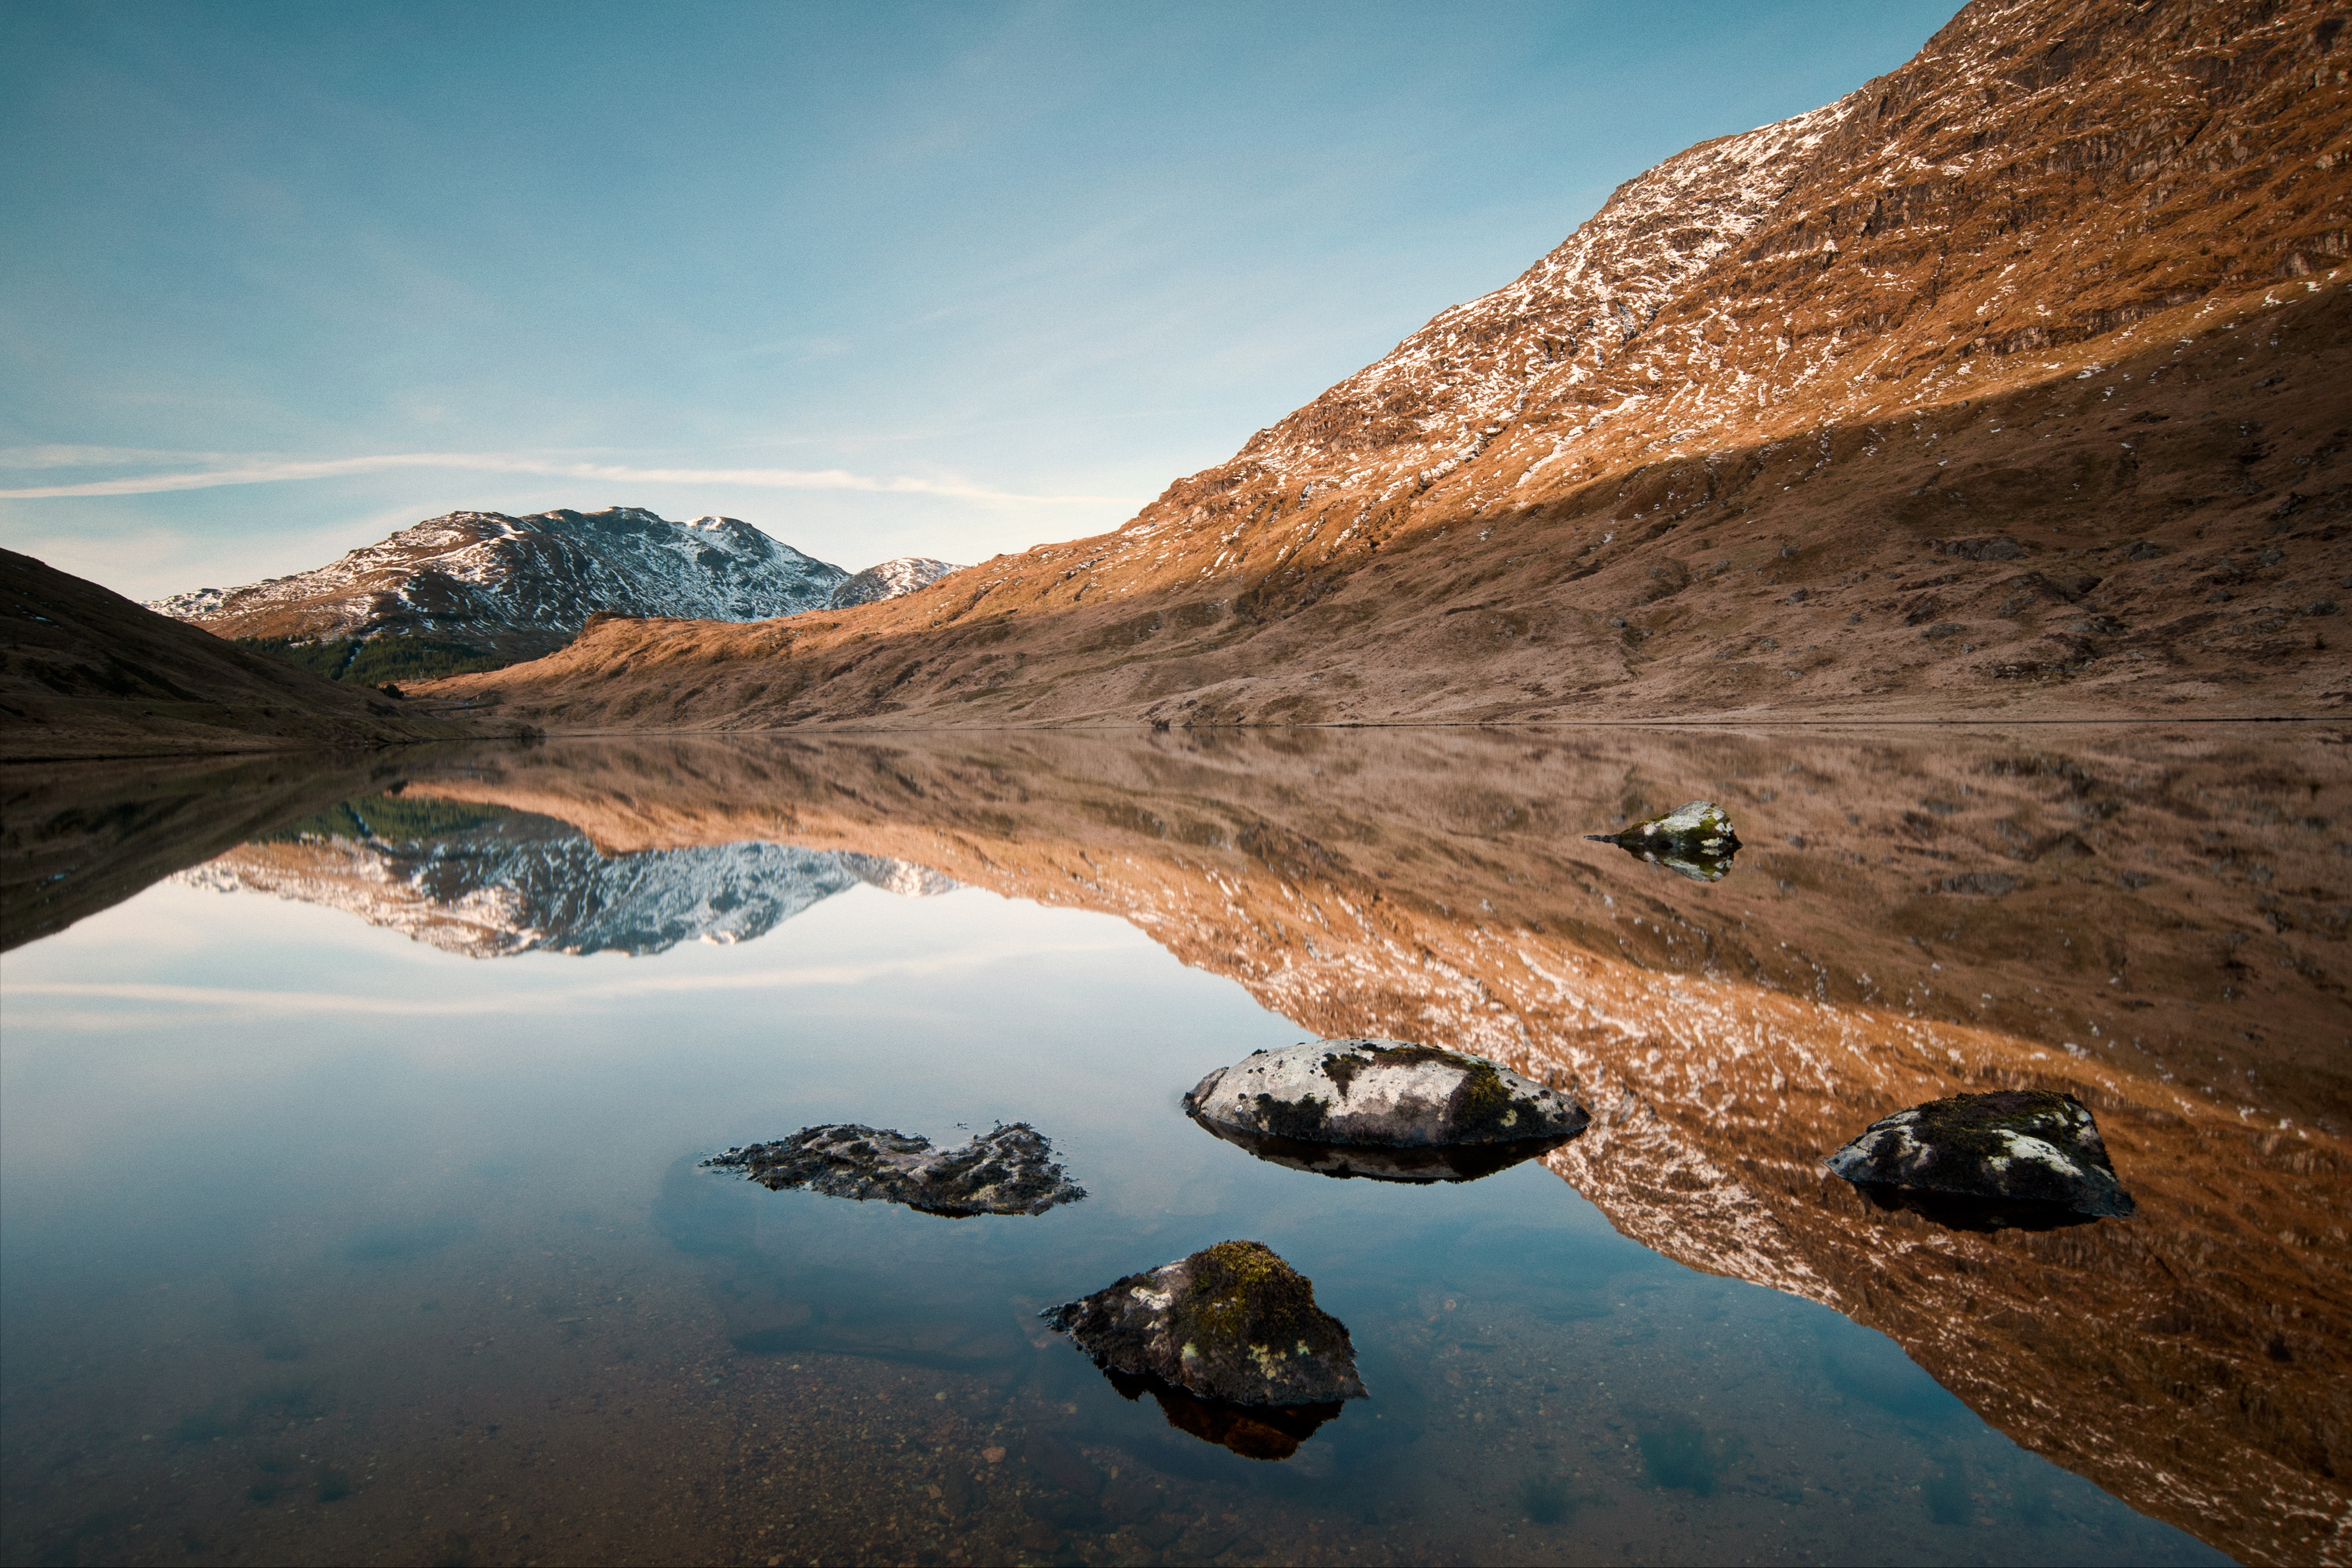
landscape, sea, coast, water, nature, rock, wilderness, mountain, cloud, morning, hill, lake, valley, mountain range, reflection, reservoir, loch, landform, geographical feature, mountainous landforms